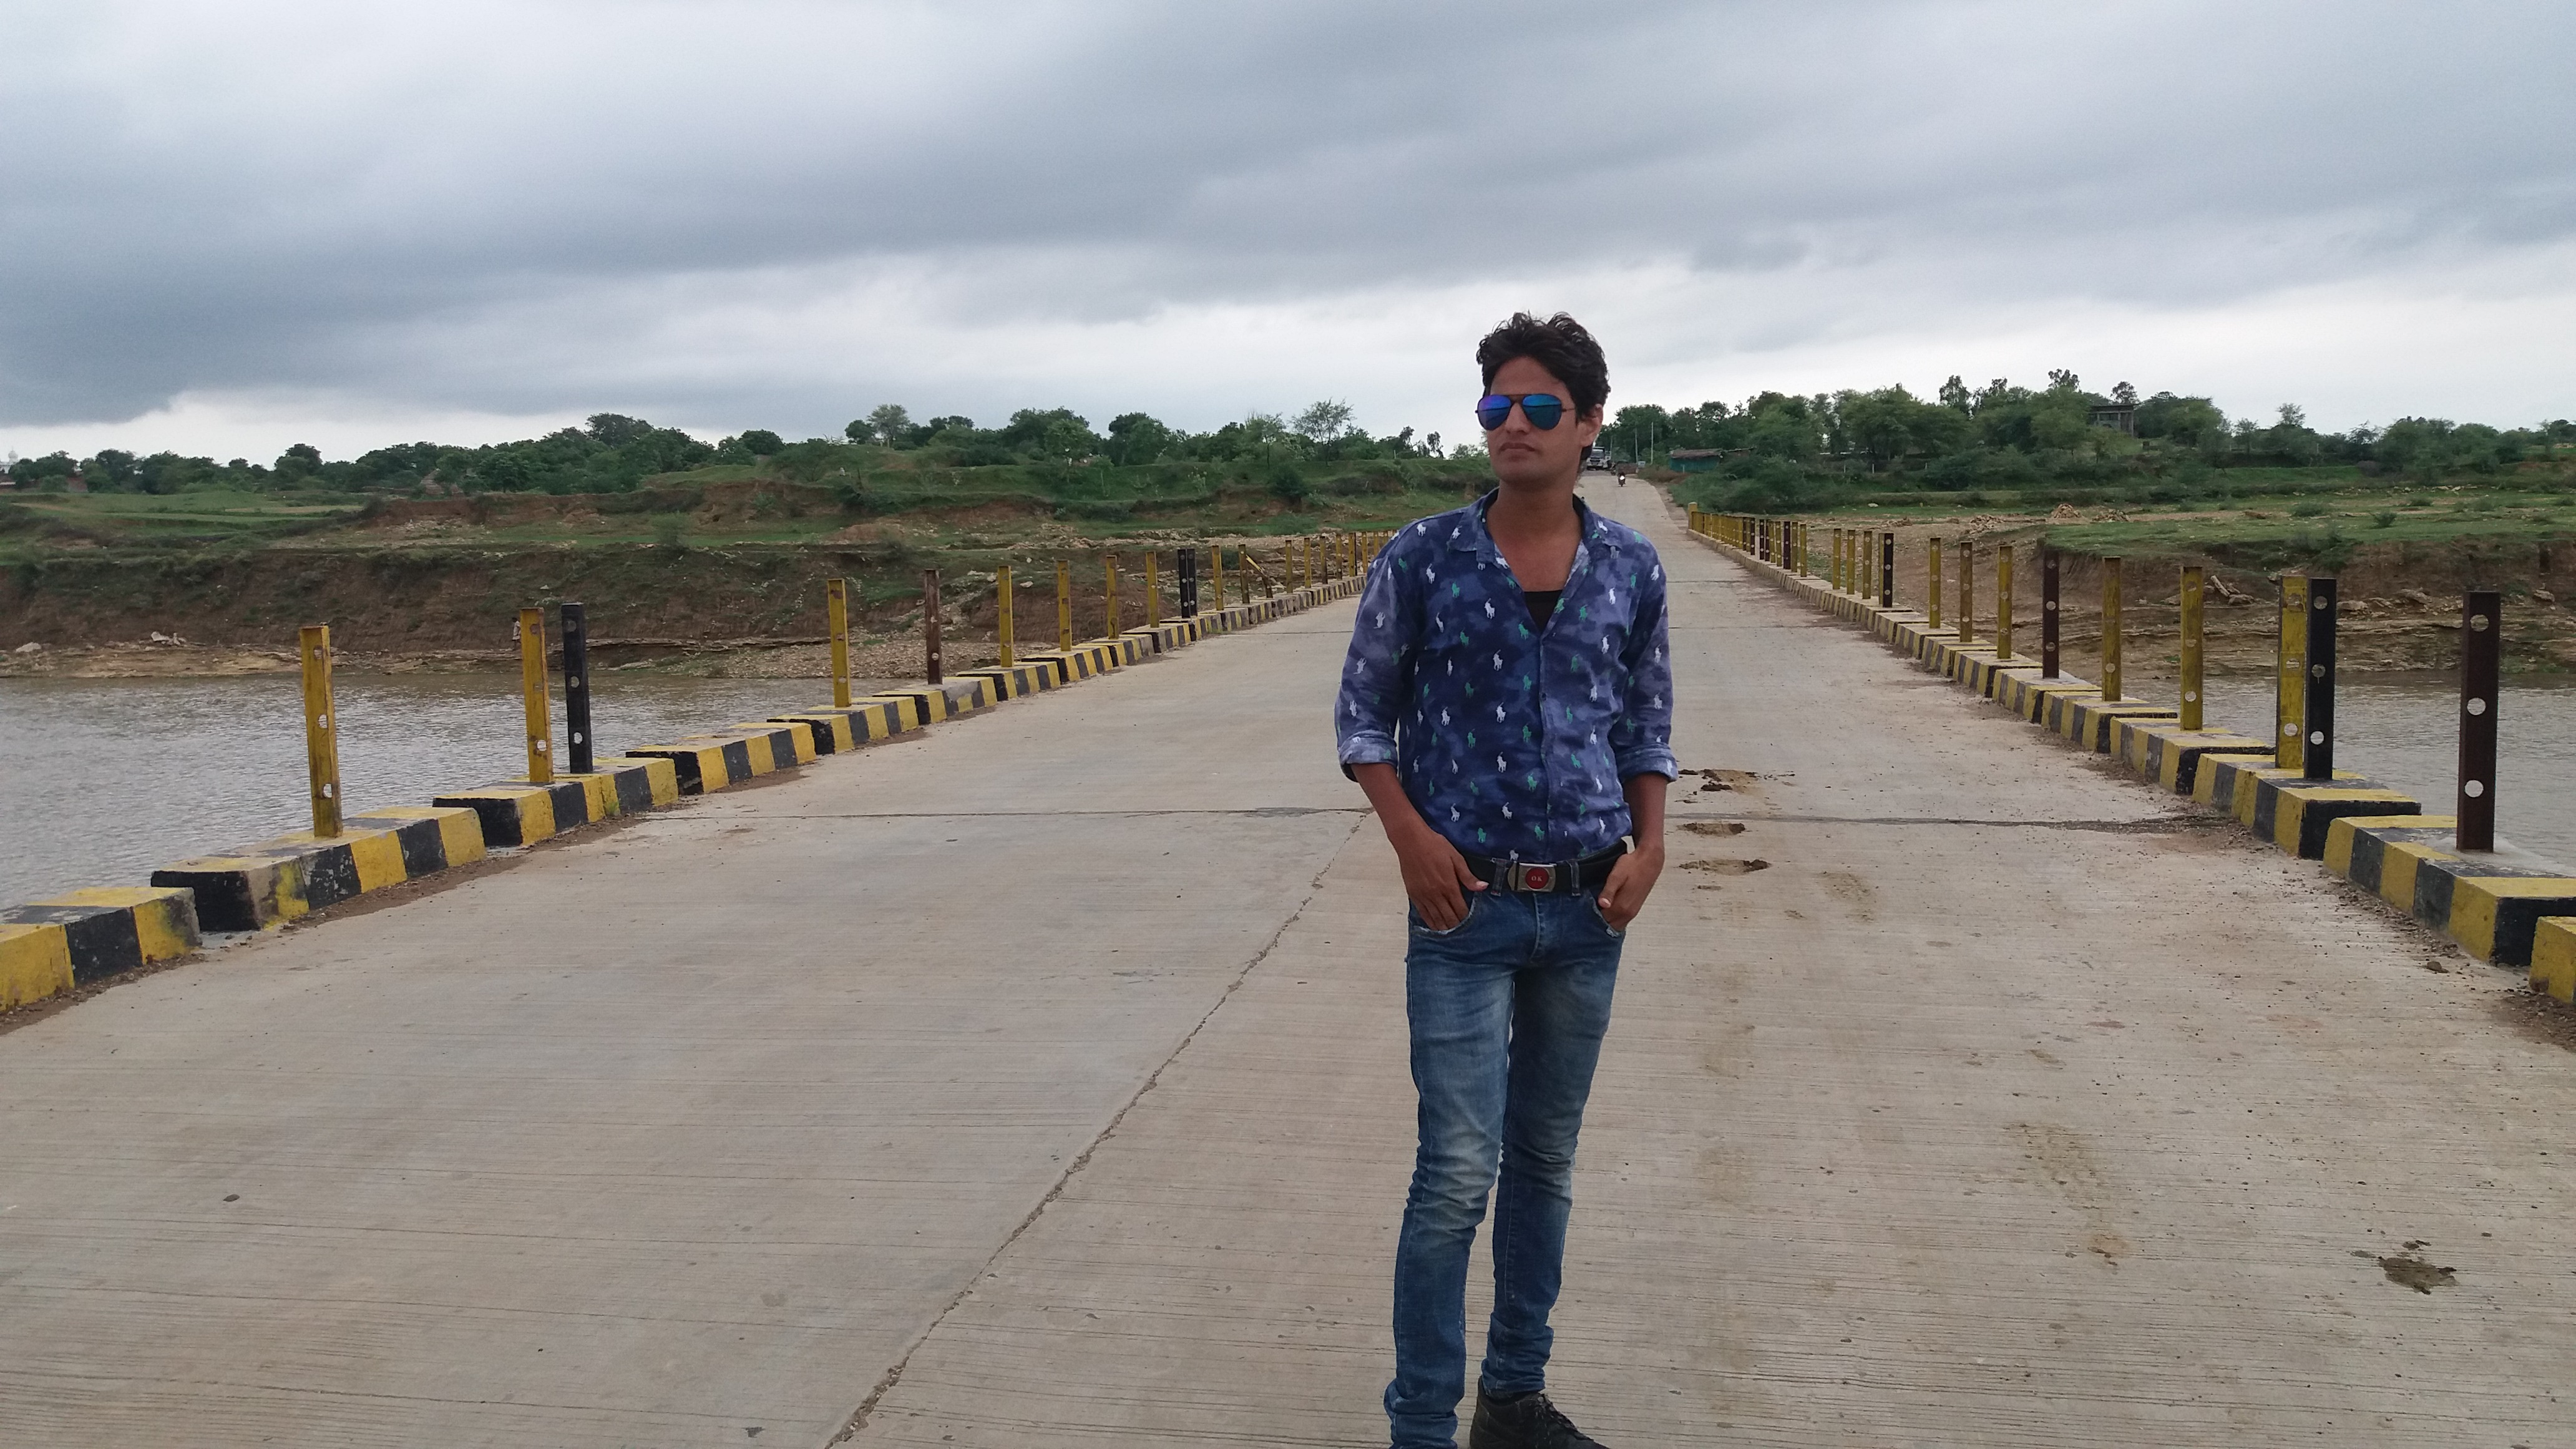
man, jeans, denim, travel